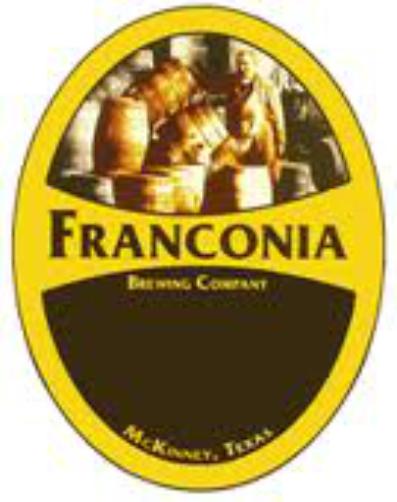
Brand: Franconia
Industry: Food